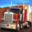
Label: truck